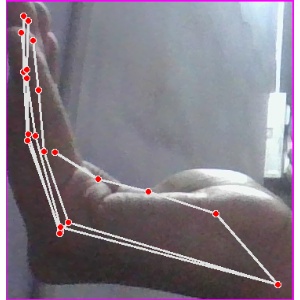
अक्षर: स